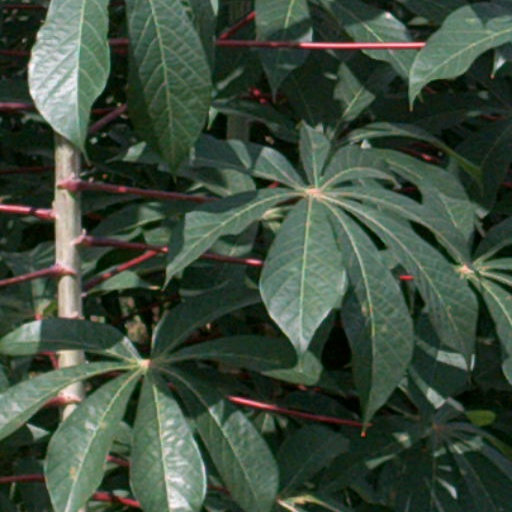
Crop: cassava